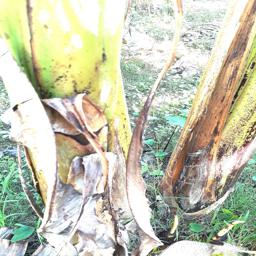
Label: PSEUDOSTEM WEEVIL